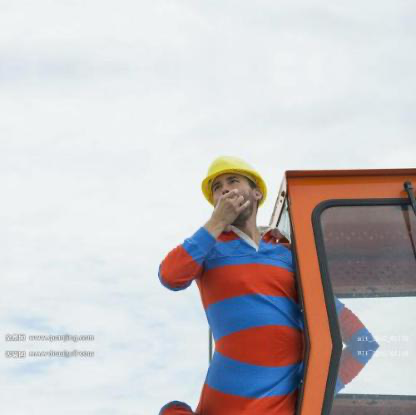
Objects in the image:
label: helmet